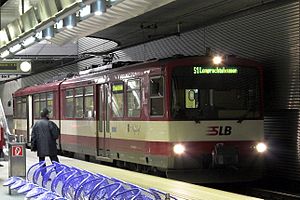
Salzburger Lokalbahn
Linje S1 på Salzburger Lokalbahn
Salzburger Lokalbahn er en lokalbane i Salzburg i delstaten af samme navn i Østrig. Den drives af et datterselskab af Salzburg AG, der er et offentligt ejet selskab for energi, trafik og infrastruktur. Salzburger Lokalbahn driver den mest befærdede S-banelinje S1 og dens sidelinje S11 samt de 8 trolleybuslinjer i Salzburg. Siden liberaliseringen af jernbanedriften spiller baneoperatøren også en vigtig rolle i forhold til godstrafik.